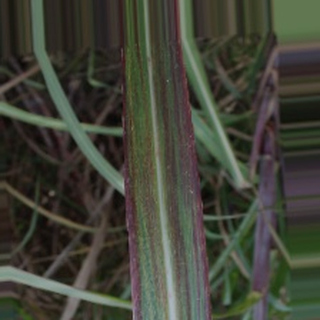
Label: sugarcane_bacterial_blight